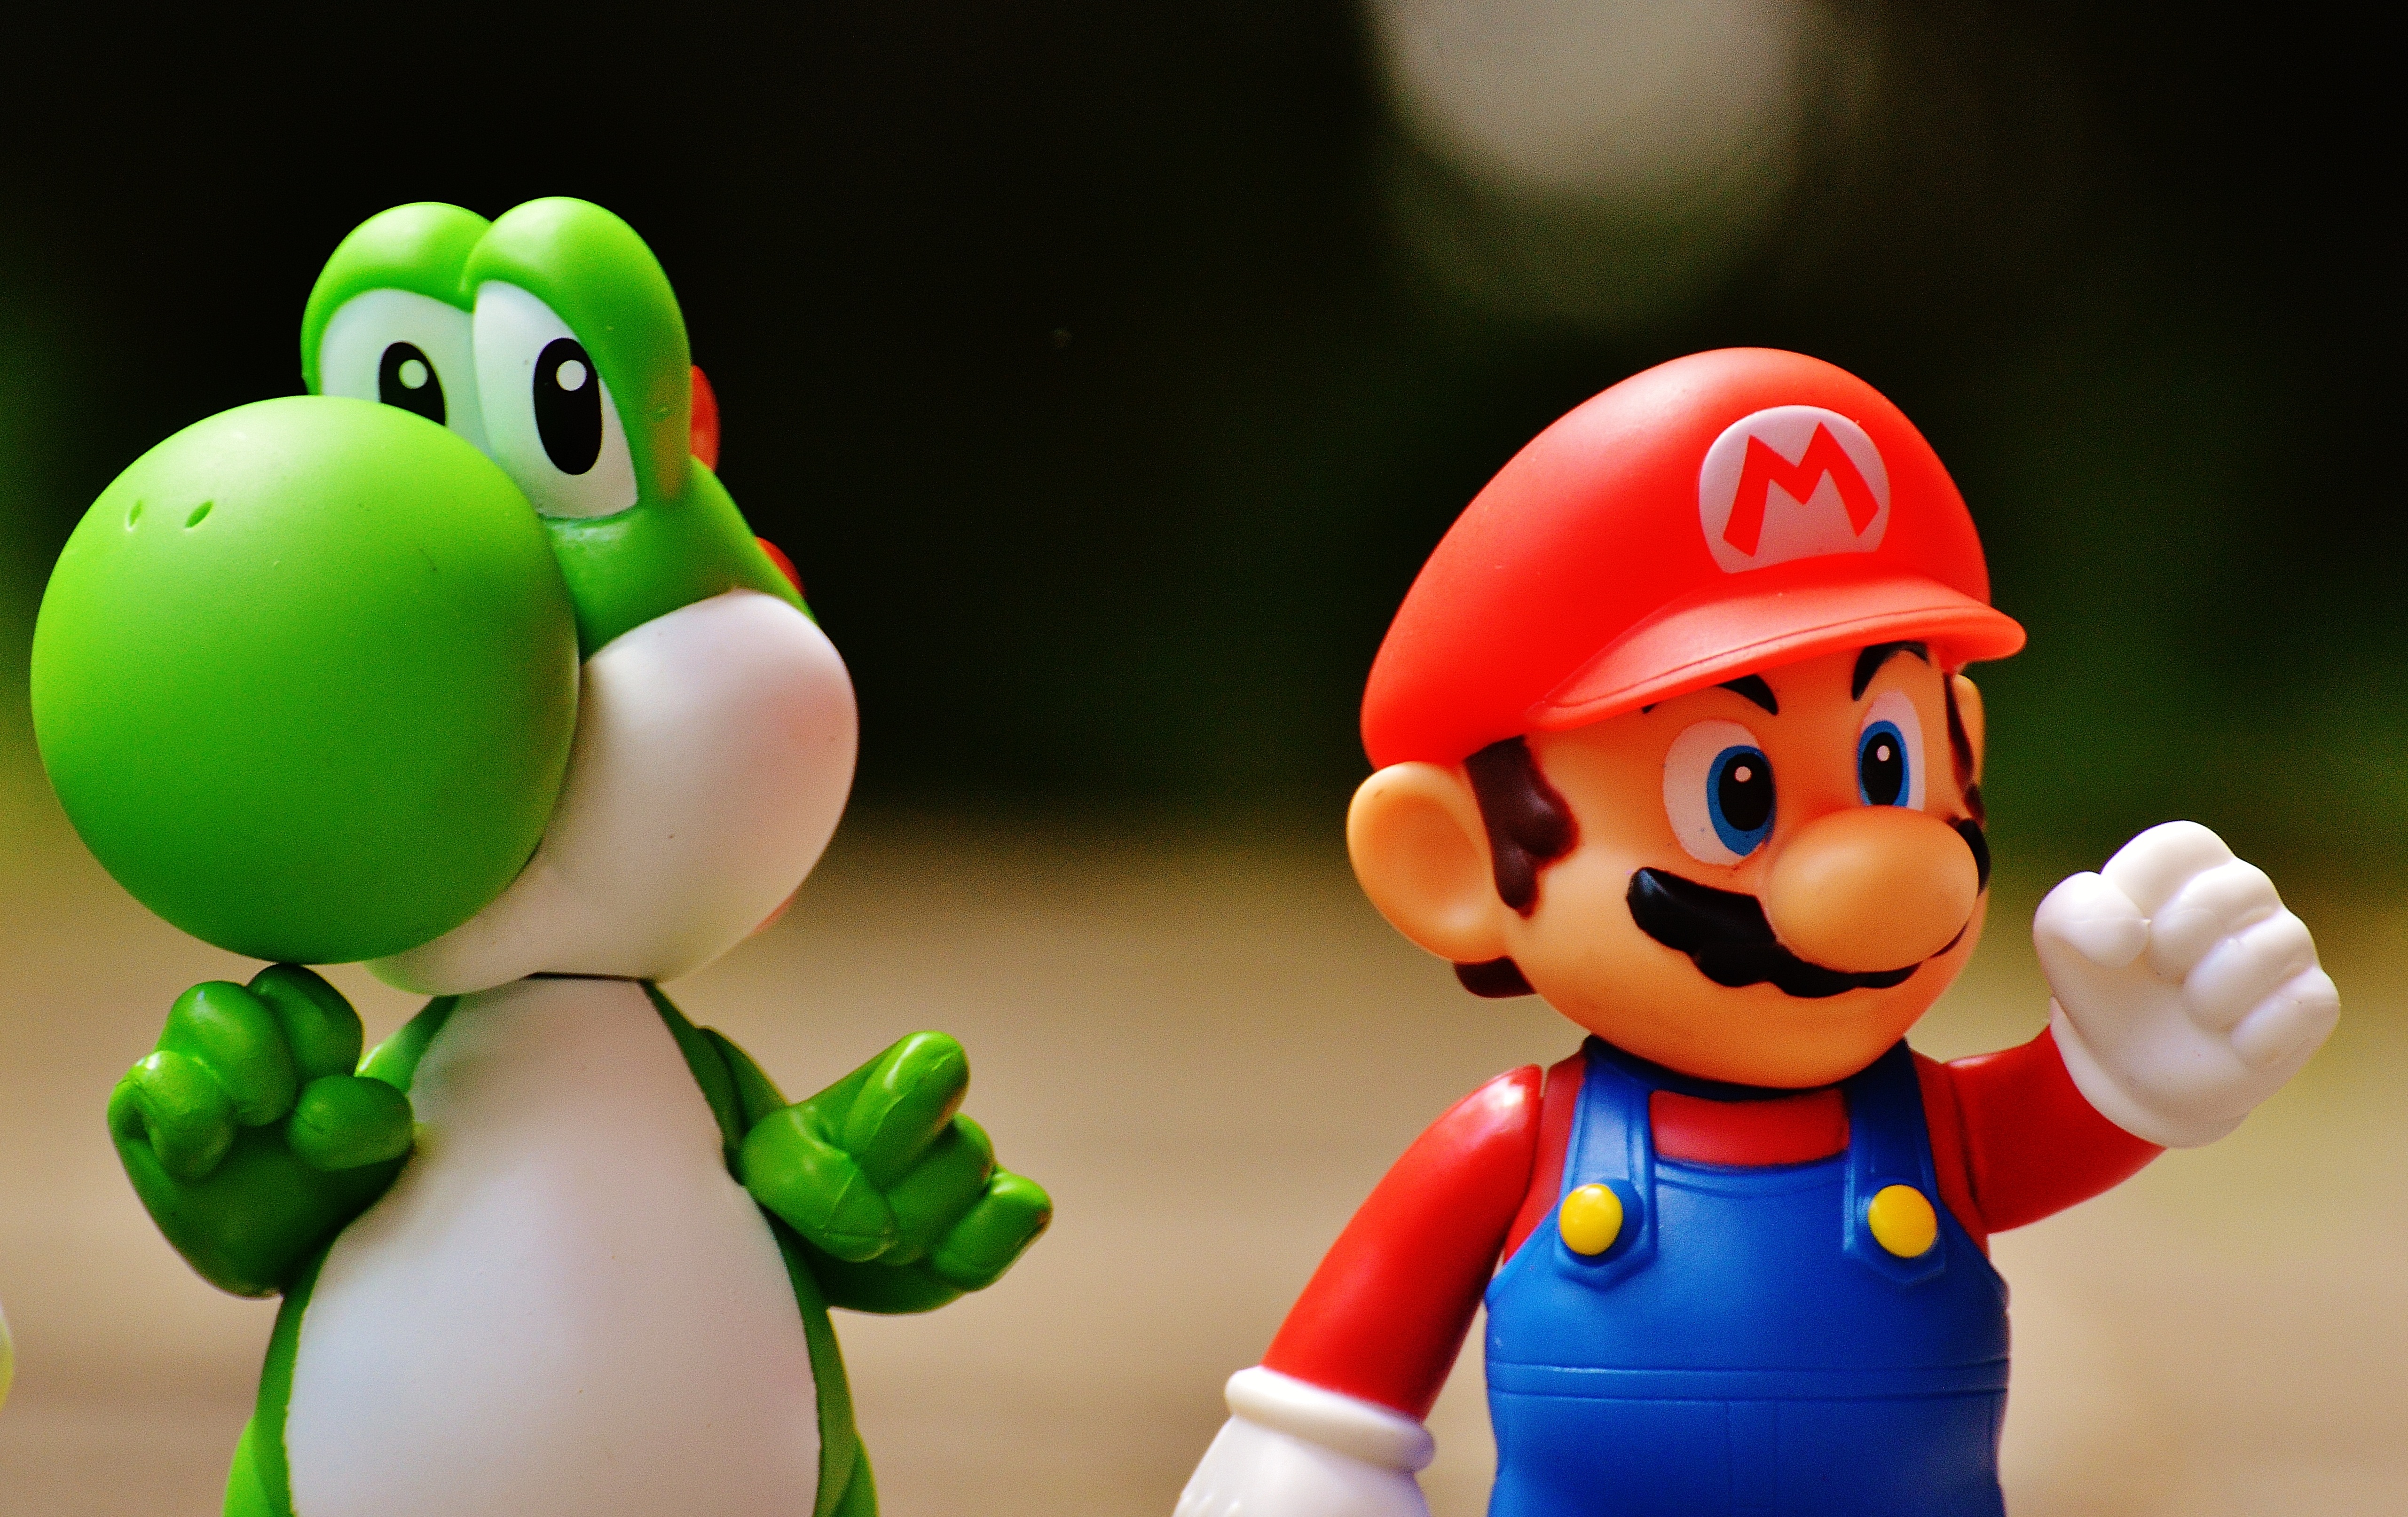
video game, play, retro, cute, green, red, colorful, toy, children, video, happy, figurine, toys, funny, super, classic, figures, character, nintendo, cartoon, mario, stuffed toy, game console, computer game, super mario bros, marios brother luigi, mushroom kingdom, nintendo entertainment system, nes, arcade game, super mario, yoschi, go pokemon